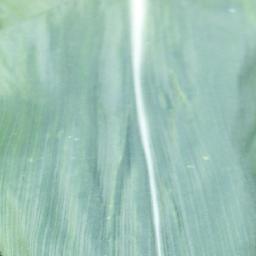
Label: Corn___healthy